Muammar Gaddafi

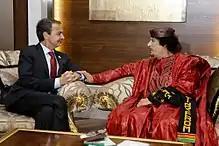
Gaddafi with Spanish Prime Minister José Luis Rodríguez Zapatero in 2010

A very private individual, Gaddafi was given to rumination and solitude and could be reclusive. Gaddafi described himself as a "simple revolutionary" and "pious Muslim" called upon by God to continue Nasser's work. Gaddafi was an austere and devout Muslim, although, according to Vandewalle, his interpretation of Islam was "deeply personal and idiosyncratic". He was also a football enthusiast and enjoyed both playing that game and horse-riding as a means of recreation. He regarded himself as an intellectual; he was a fan of Beethoven and said his favourite novels were "Uncle Tom's Cabin", "", and "The Outsider".